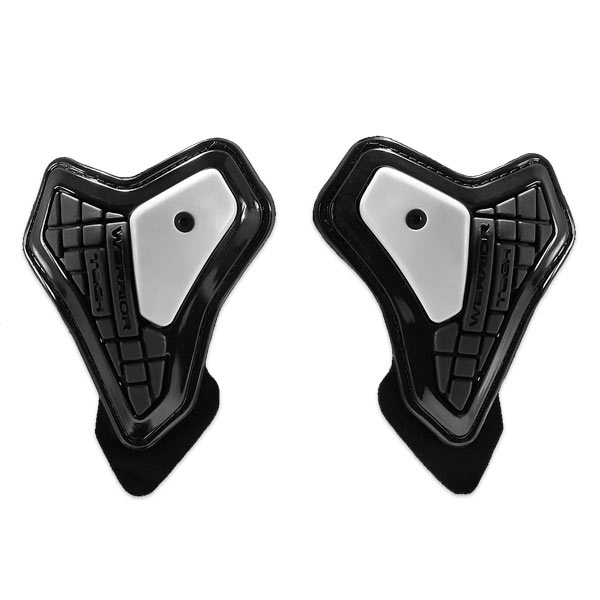
Spidi Warrior Elbow Slider
Adjustable and removable elbow sliders, as used in the MotoGP and WSBK Championship. Thanks to the use of Warrior technology, these sliders offer great feedback from the track while improving the impact absorption level of the elbow in event of a crash. Spidi Website
Brand: SPIDI
Category: Vehicles & Parts > Vehicle Parts & Accessories > Vehicle Safety & Security > Motorcycle Protective Gear > Motorcycle Elbow & Wrist Guards